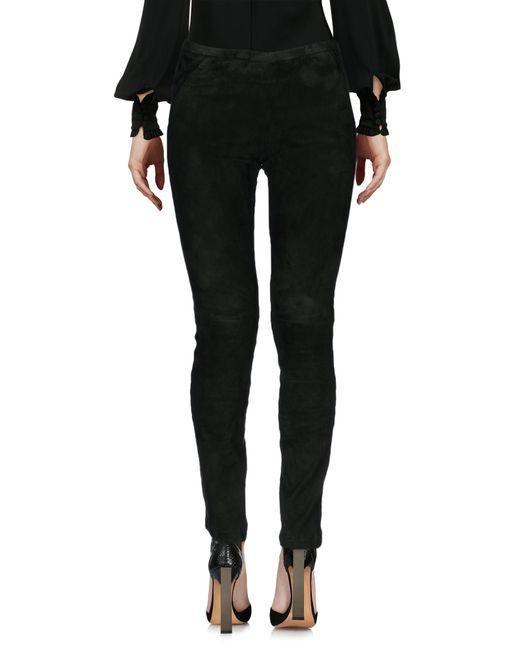
Schwarze Slim Fit Jeans für Damen